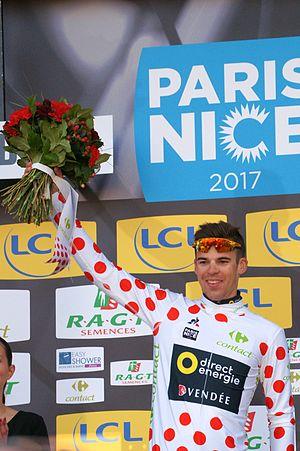
Lilian Calmejane pois Roubion Paris-Nice 2017
Lilian Calmejane, né le 6 décembre 1992 à Albi, est un coureur cycliste français, membre de l'équipe Total Direct Énergie. Il a notamment remporté une étape sur le Tour de France et sur le Tour d'Espagne.
La 75ᵉ édition de Paris-Nice a lieu du 5 au 12 mars 2017. C'est la sixième épreuve de l'UCI World Tour 2017.